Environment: real
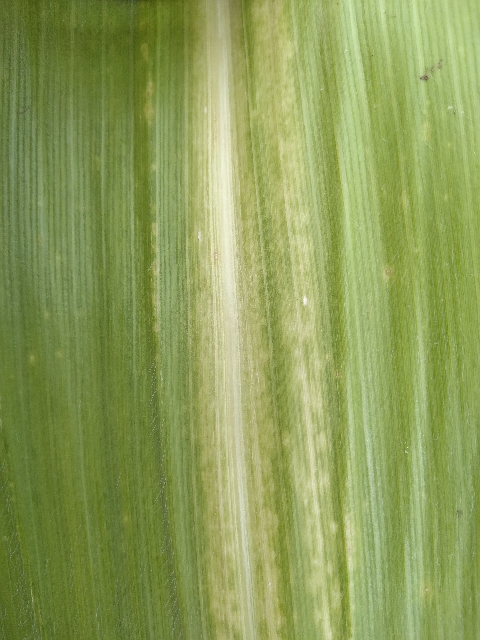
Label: lethal_necrosis